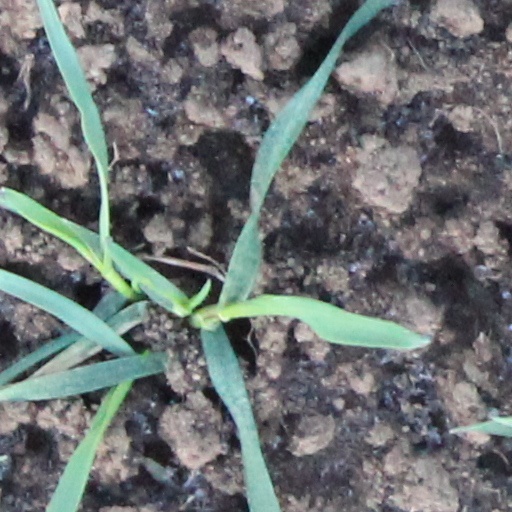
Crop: wheat